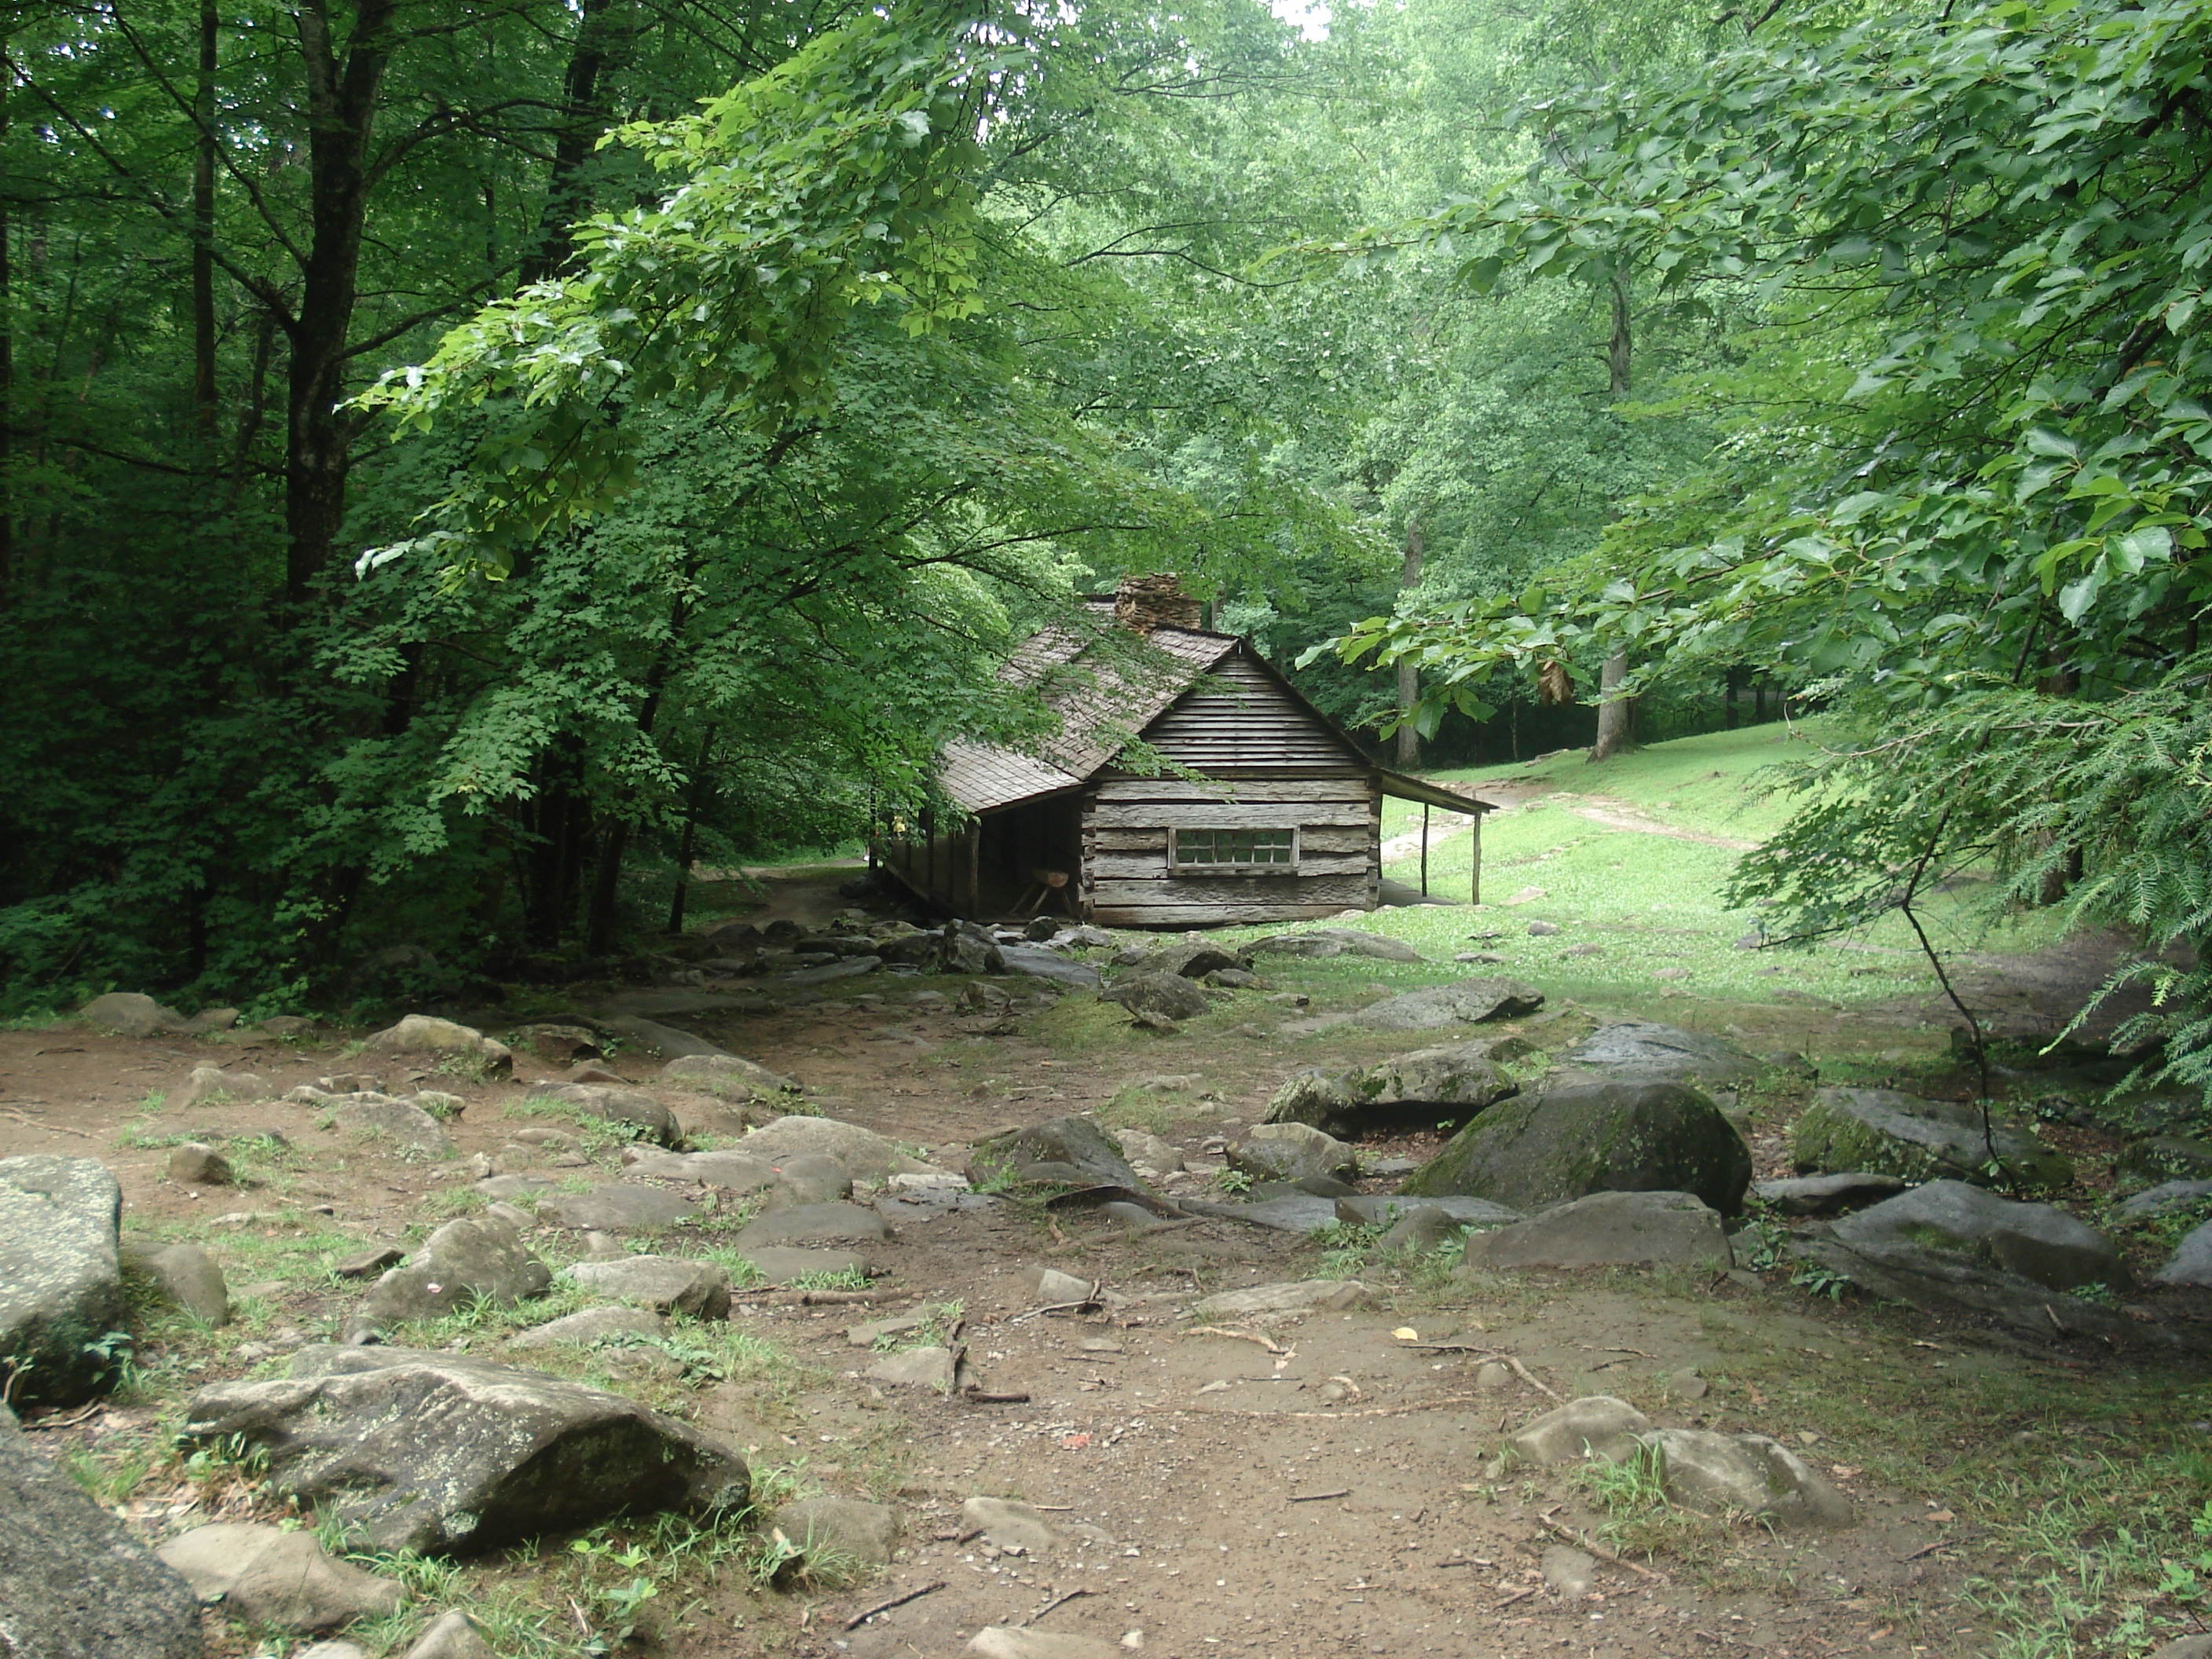
tree, nature, forest, creek, wilderness, trail, house, valley, travel, stream, jungle, scenic, woods, rainforest, landscapes, woodland, habitat, ecosystem, nature reserve, old growth forest, geological phenomenon